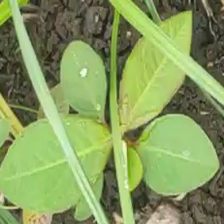
Weed species: Moti_dudhi(Euphorbia_geneculata_L)